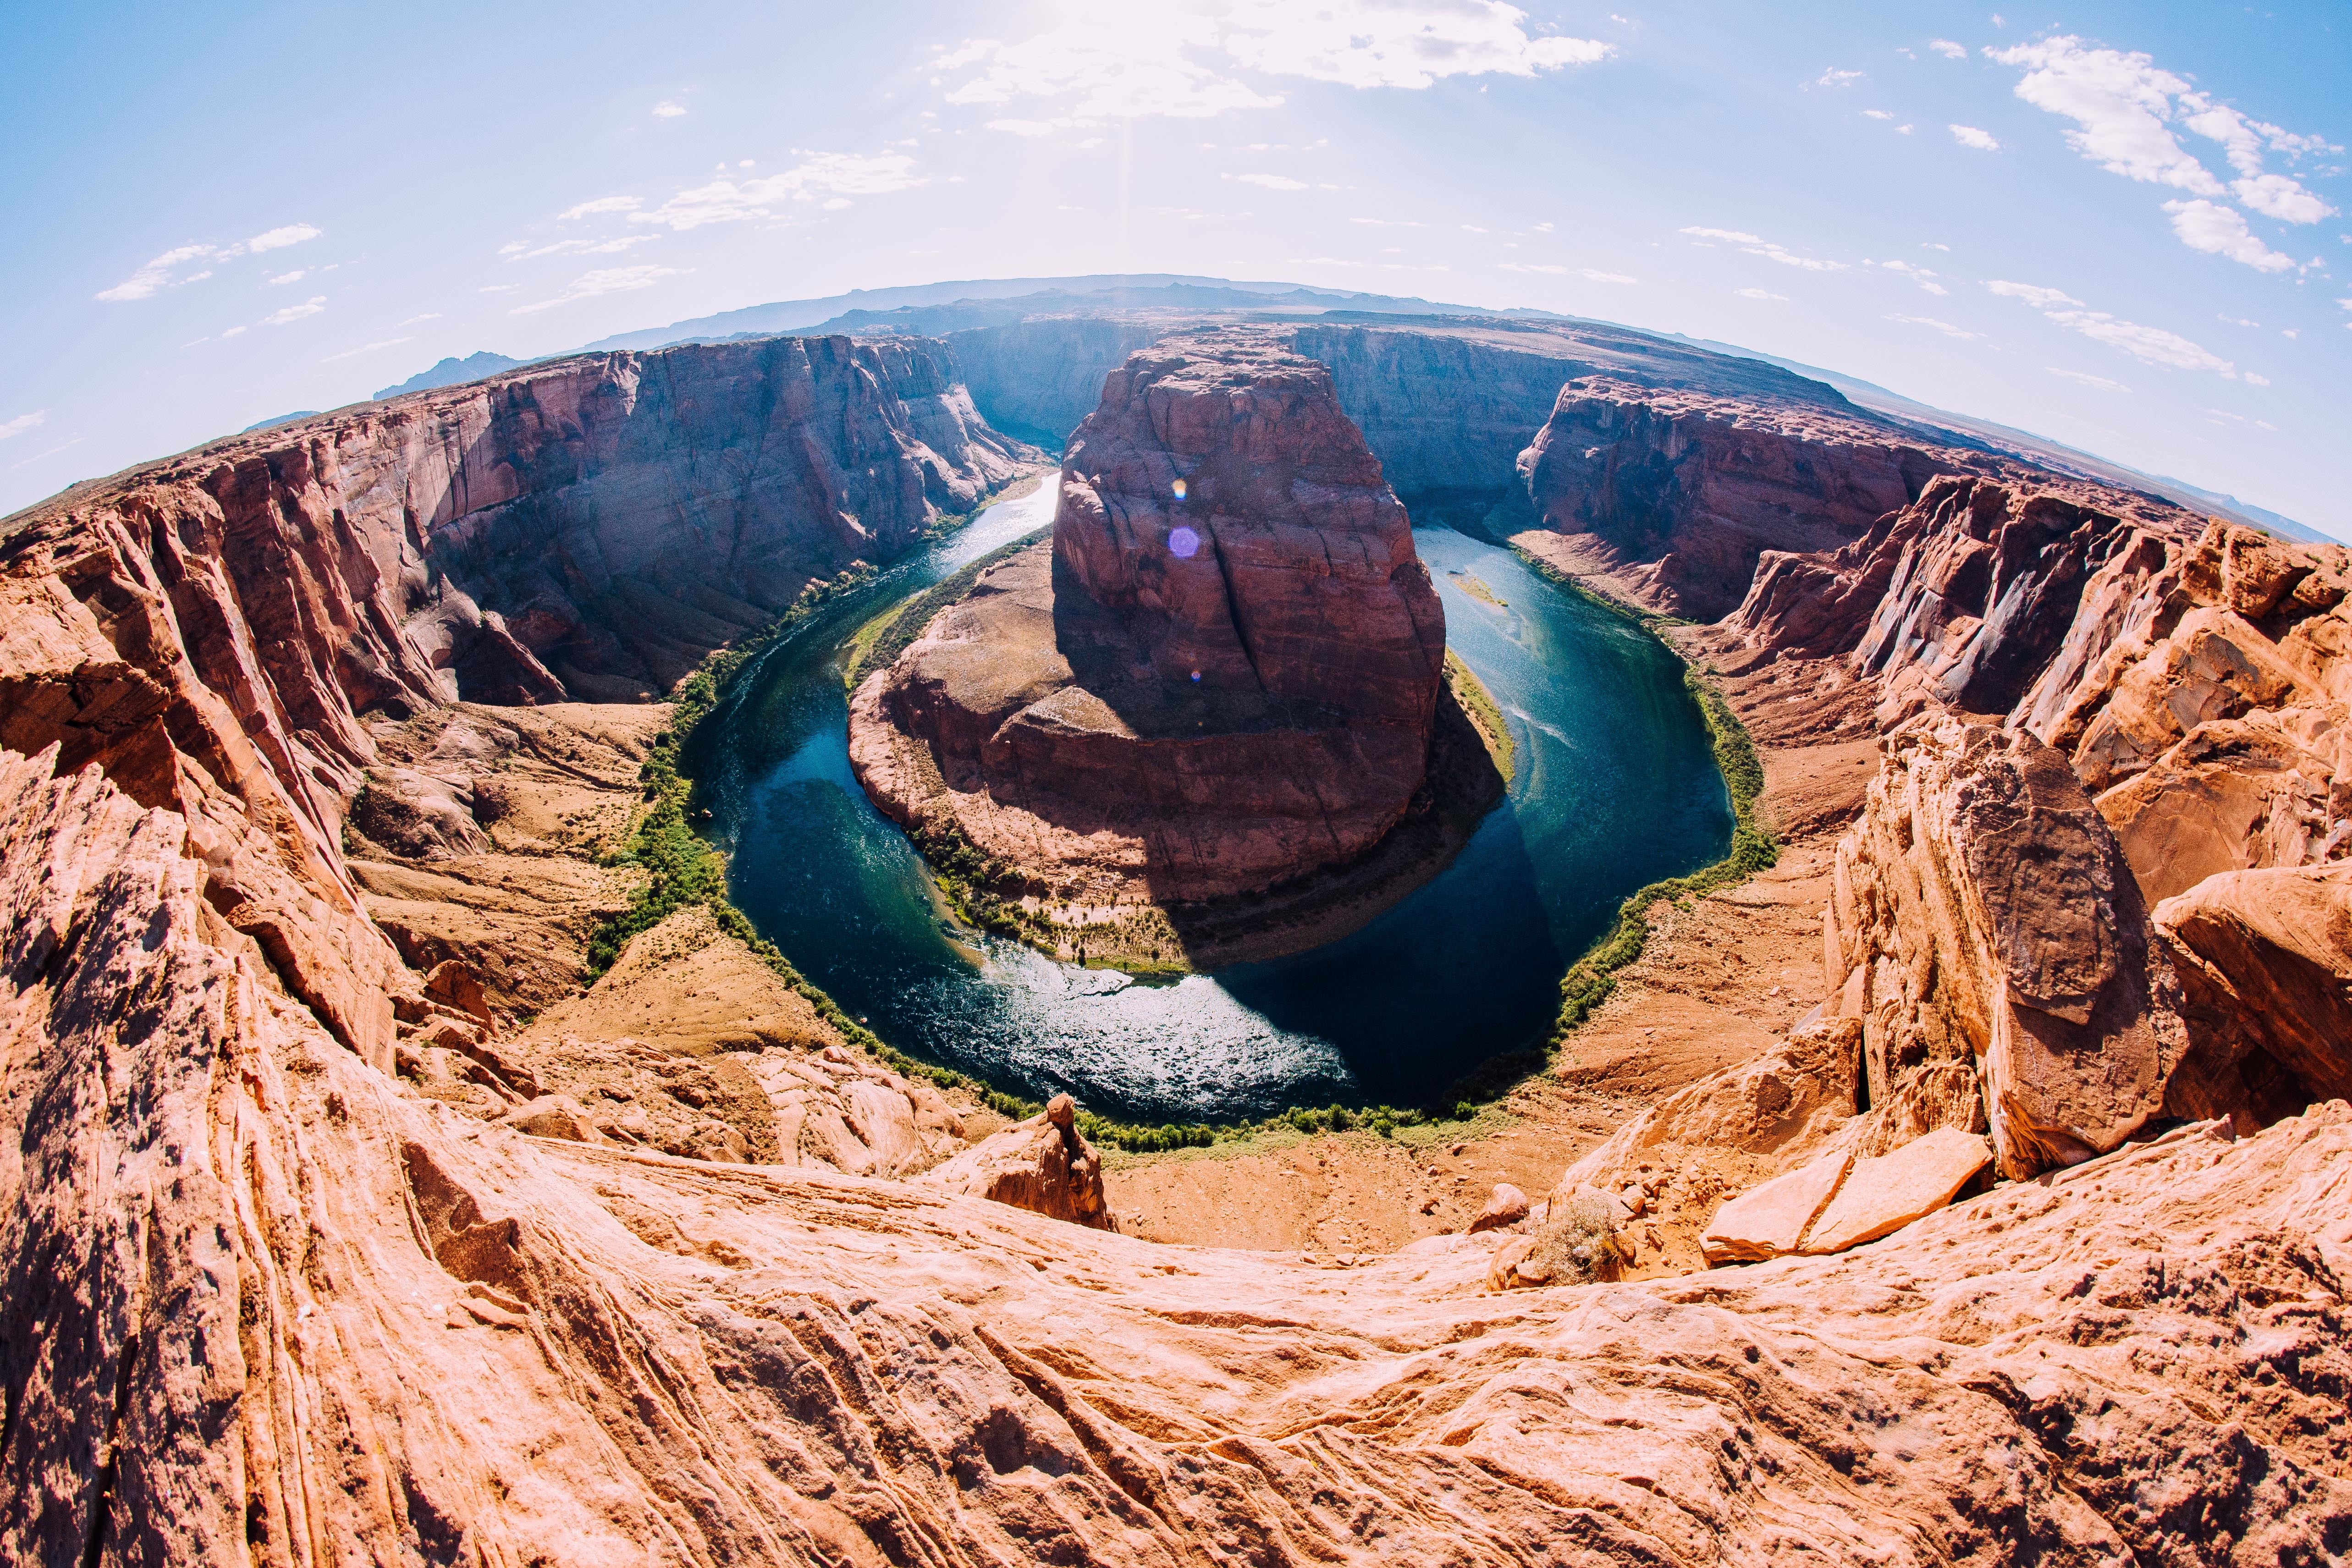
landscape, water, rock, mountain, cliff, arch, soil, canyon, extreme sport, terrain, red rock, geology, badlands, landform, aerial photography, geographical feature